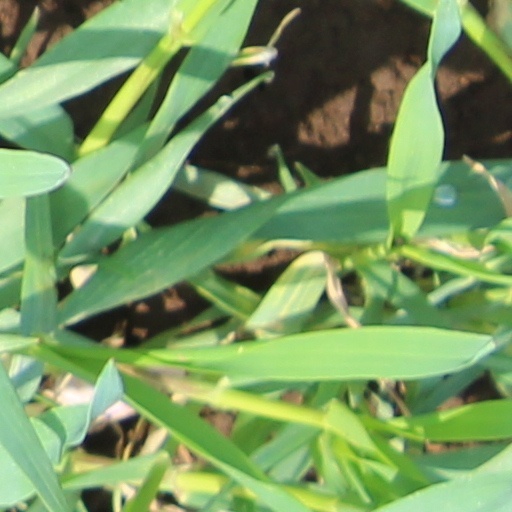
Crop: wheat